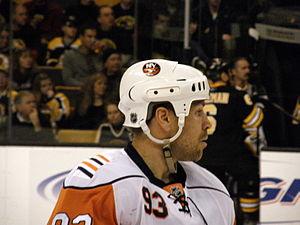
William Robert Guerin, dit Bill Guerin, est un joueur professionnel américain de hockey sur glace devenu entraîneur. Il est choisi en première ronde par les Devils du New Jersey dans la Ligue nationale de hockey en tant que cinquième joueur sélectionné au repêchage de 1989.
Douglas Daniel Weight est un joueur de hockey sur glace professionnel américain.